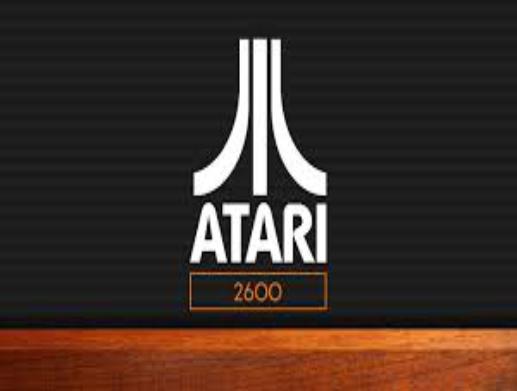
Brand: atari 2600-2
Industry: Clothes